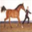
Label: horse